Arnold Dolmetsch

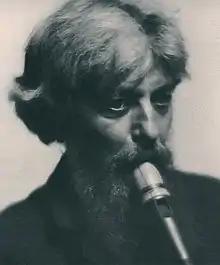
Portrait of Arnold Dolmetsch playing a recorder, by Alvin Langdon Coburn, 1916

Eugène Arnold Dolmetsch (24 February 185828 February 1940), was a French-born musician and instrument maker who spent much of his working life in England and established an instrument-making workshop in Haslemere, Surrey. He was a leading figure in the 20th-century revival of interest in early music.